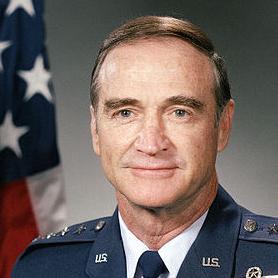
Age: 55